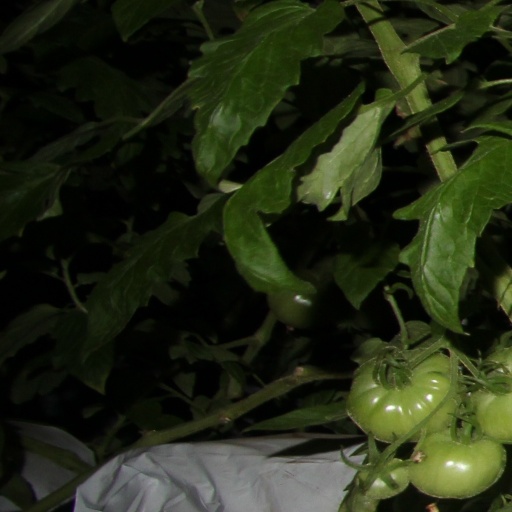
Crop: tomato